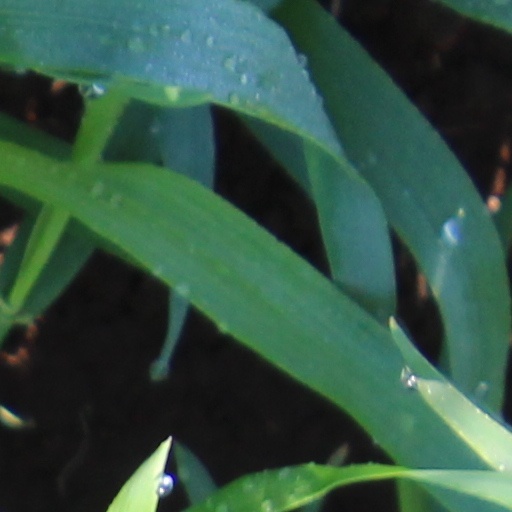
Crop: wheat